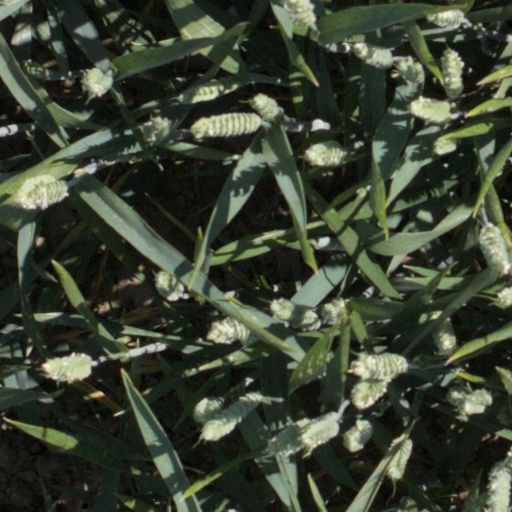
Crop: wheat